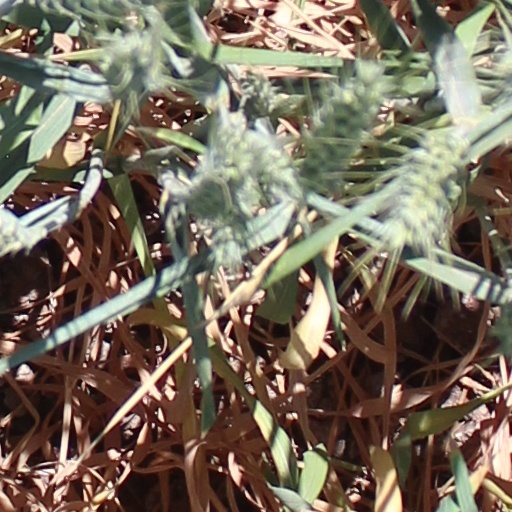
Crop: wheat